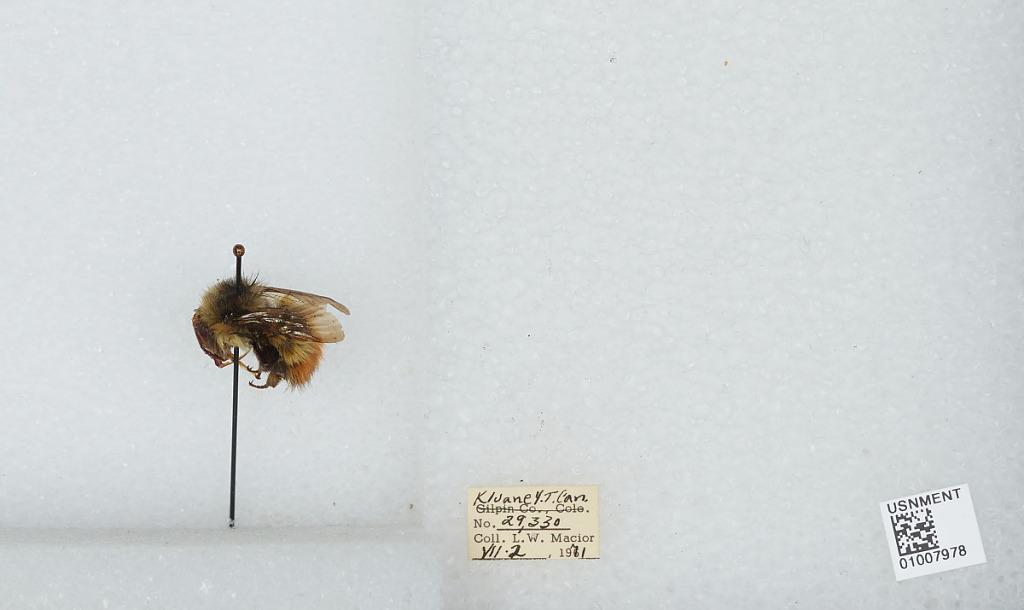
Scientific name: Bombus (Pyrobombus) flavifrons Cresson
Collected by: L. Macior
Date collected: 1971-7-2
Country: Canada
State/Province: Yukon Territory
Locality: Kluane
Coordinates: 60.75, -139.5